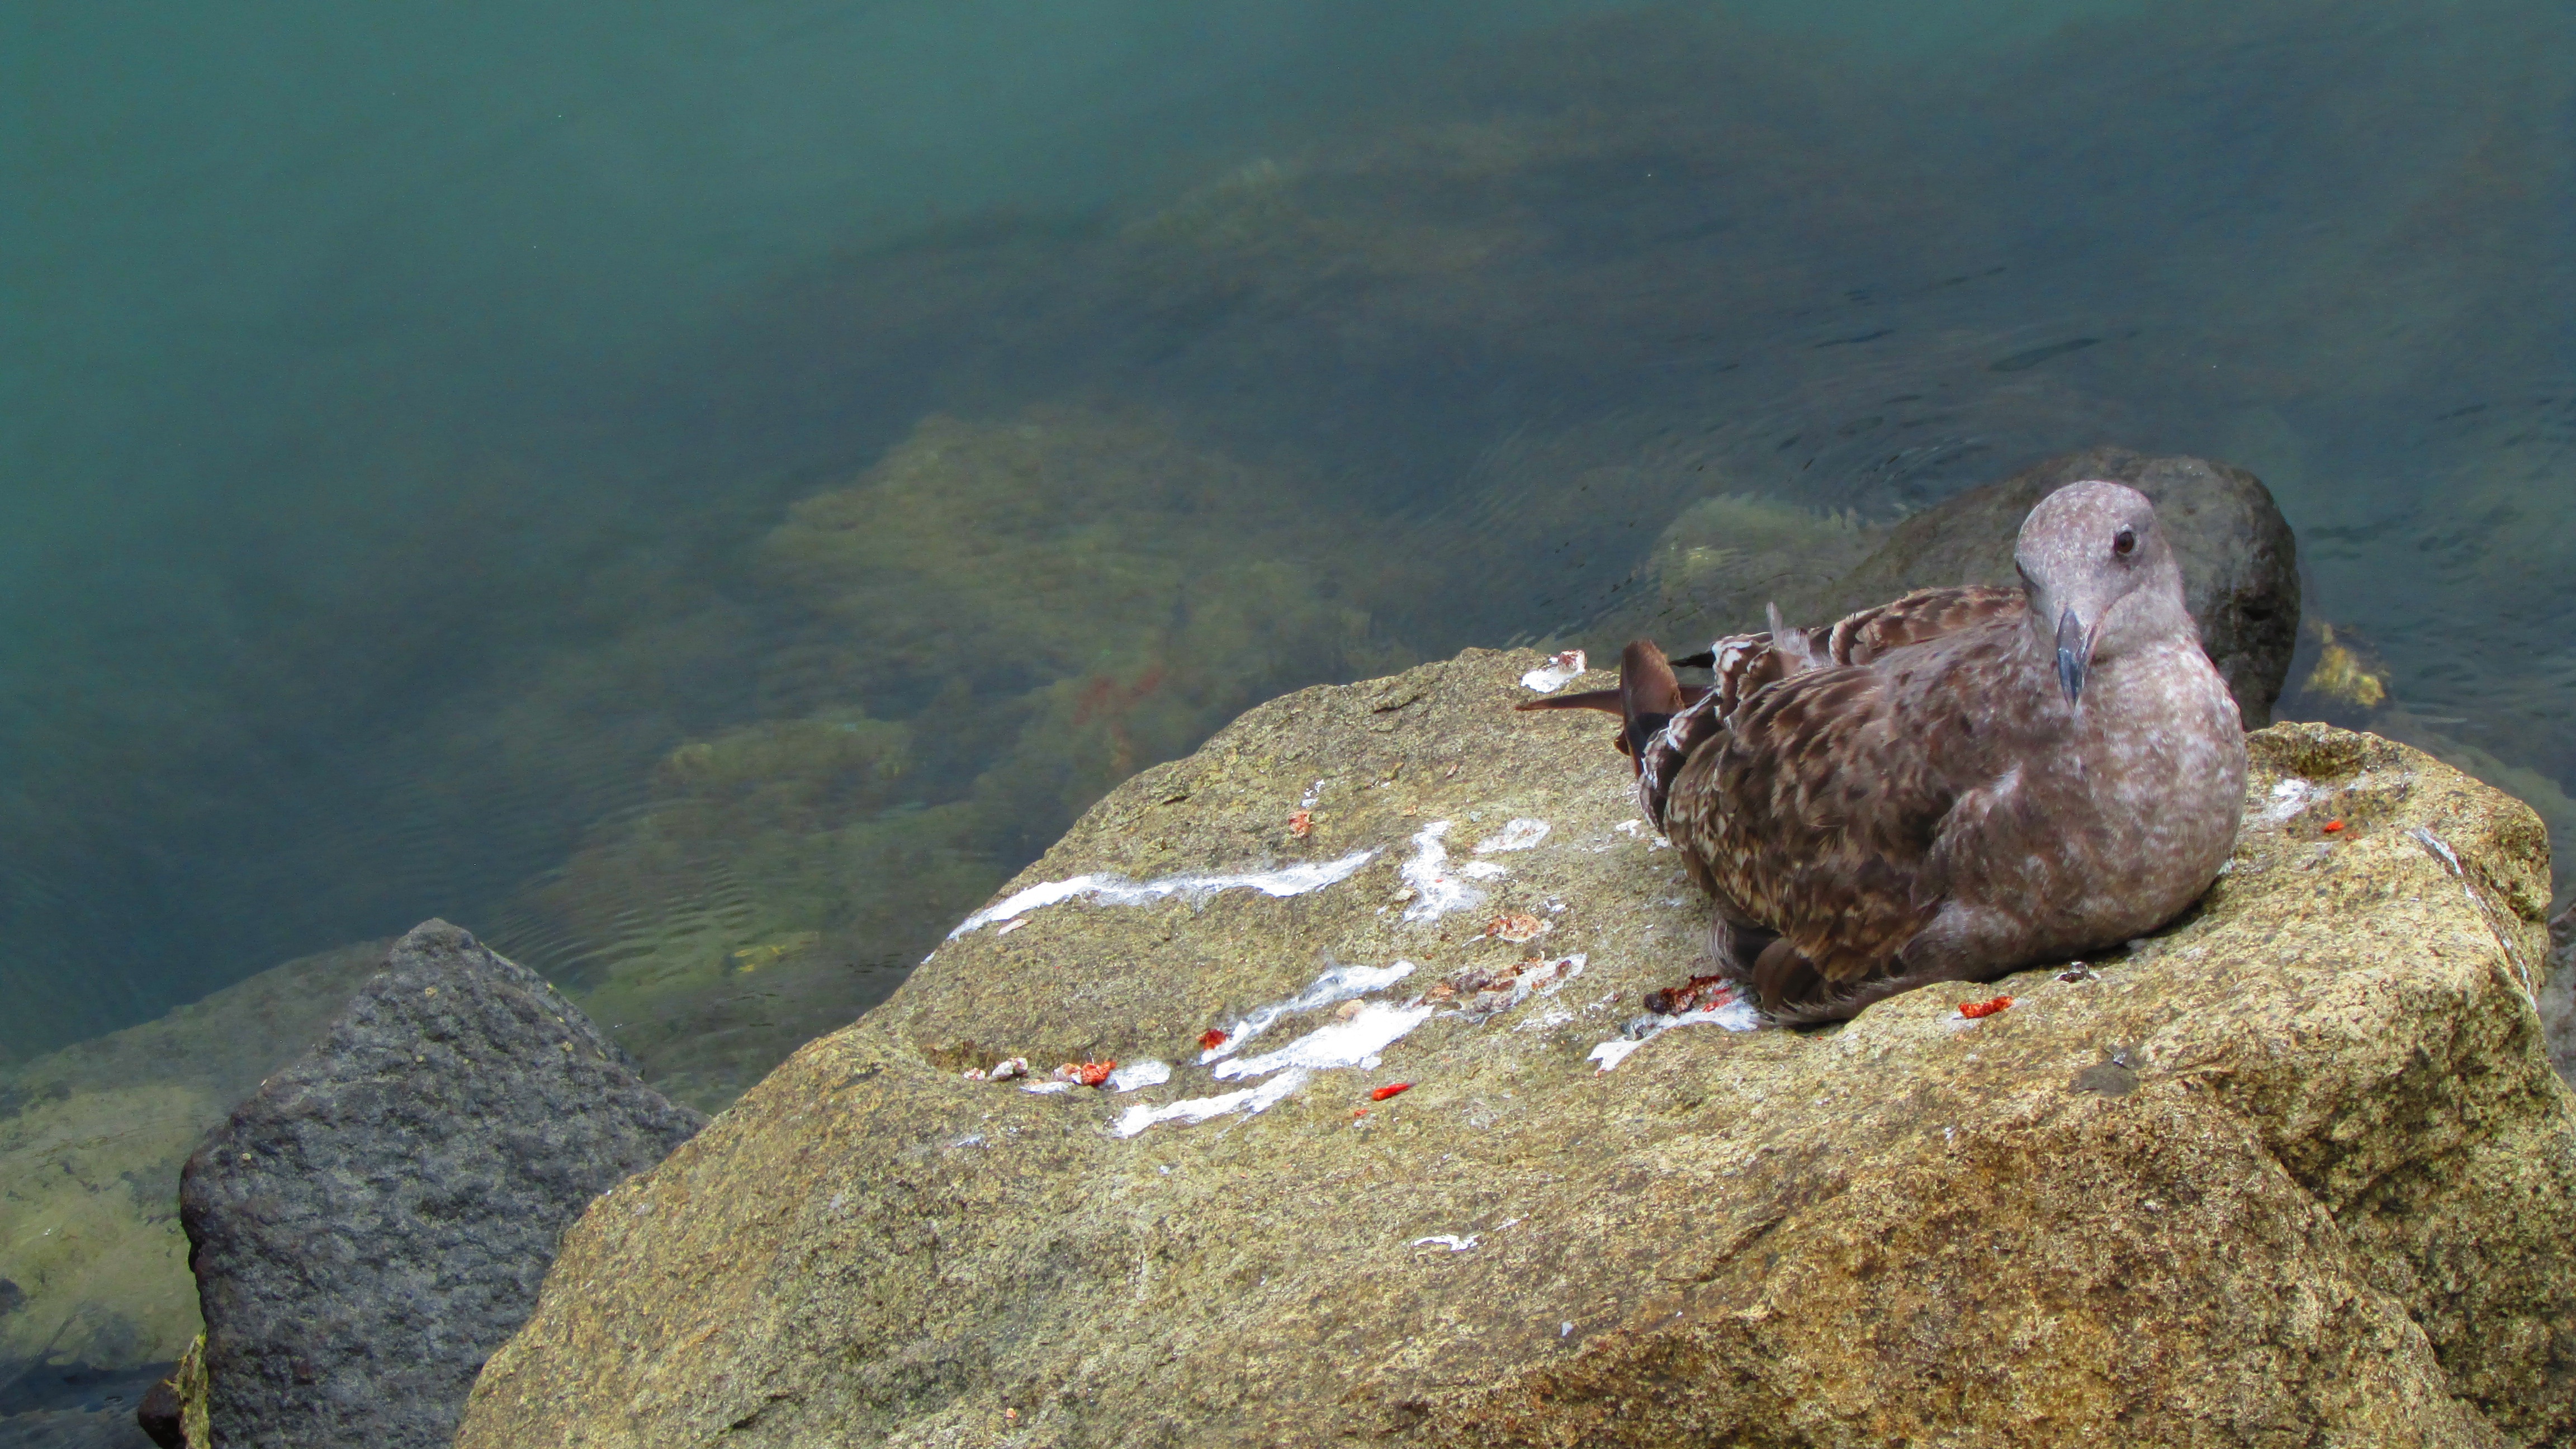
sea, rock, bird, wildlife, gull, fauna